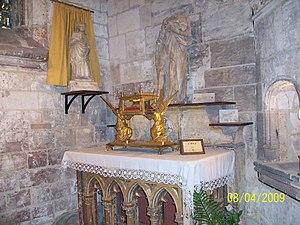
Quentin aurait été un apôtre originaire de Rome, envoyé en Gaule du Nord, dans le courant de la seconde moitié du IIIᵉ siècle, pour l’évangéliser. Il aurait été martyrisé sous le règne des empereurs romains Dioclétien et Maximien. Il est reconnu saint par l'Eglise catholique.